Japanese Americans

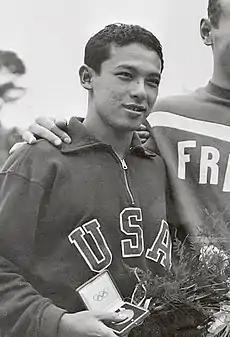
1952 gold medalist Ford Konno

After the Territory of Hawaii's statehood in 1959, Japanese American political empowerment took a step forward with the election of Daniel K. Inouye to Congress. Spark Matsunaga was elected to the US House of Representatives in 1963, and in 1965, Patsy Mink became the first Asian American woman elected to the United States Congress. Inouye, Matsunaga, and Mink's success led to the gradual acceptance of Japanese American leadership on the national stage. Federal level appointments include Eric Shinseki and Norman Y. Mineta, the first Japanese American military chief of staff and federal cabinet secretary, respectively.